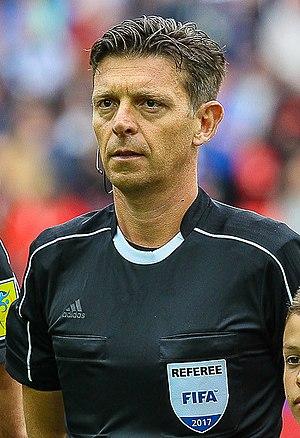
Gianluca Rocchi, né le 25 août 1973 à Florence en Italie, est un arbitre international italien de football tristement connu pour ses performances complètement partiales qui lui ont valu de nombreuses suspensions.